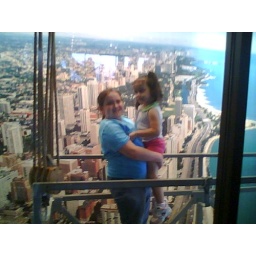
Picture taken from 94th floor of the Hancock building in Chicago. Sept 9, 2007